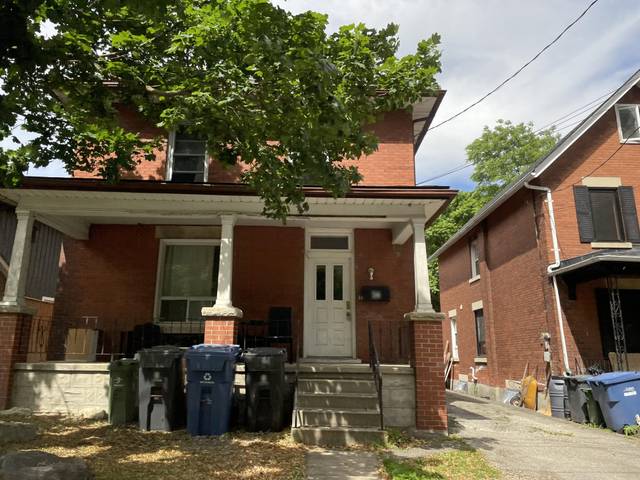
Region: Canada
Coordinates: 43.537, -80.257